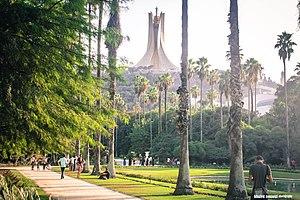
French: Jardin Botanique du Hamma ou Jardin d'Essai du Hamma العربية: Jardin d'Essai du Hamma
L'Algérie ; et arabe algérien : الدزاير, الجازاير ou لدزاير ; en tamazight et tifinagh ⴷⵣⴰⵢⵔ est un pays d’Afrique du Nord faisant partie du Maghreb. Depuis 1962, elle est nommée en forme longue République algérienne démocratique et populaire, abrégée en RADP. Sa capitale est Alger, la ville la plus peuplée du pays, dans le Nord, sur la côte méditerranéenne.